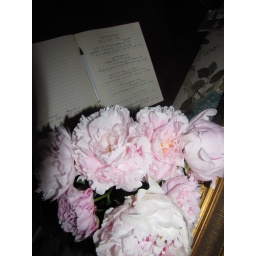
It took me over 20 tries to have the flowers and book arranged in a way that I liked.